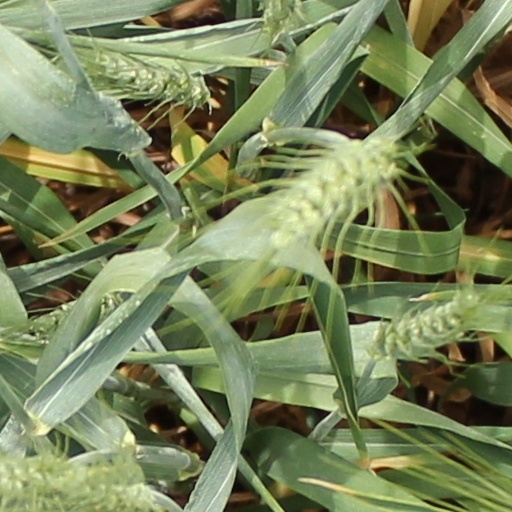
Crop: wheat